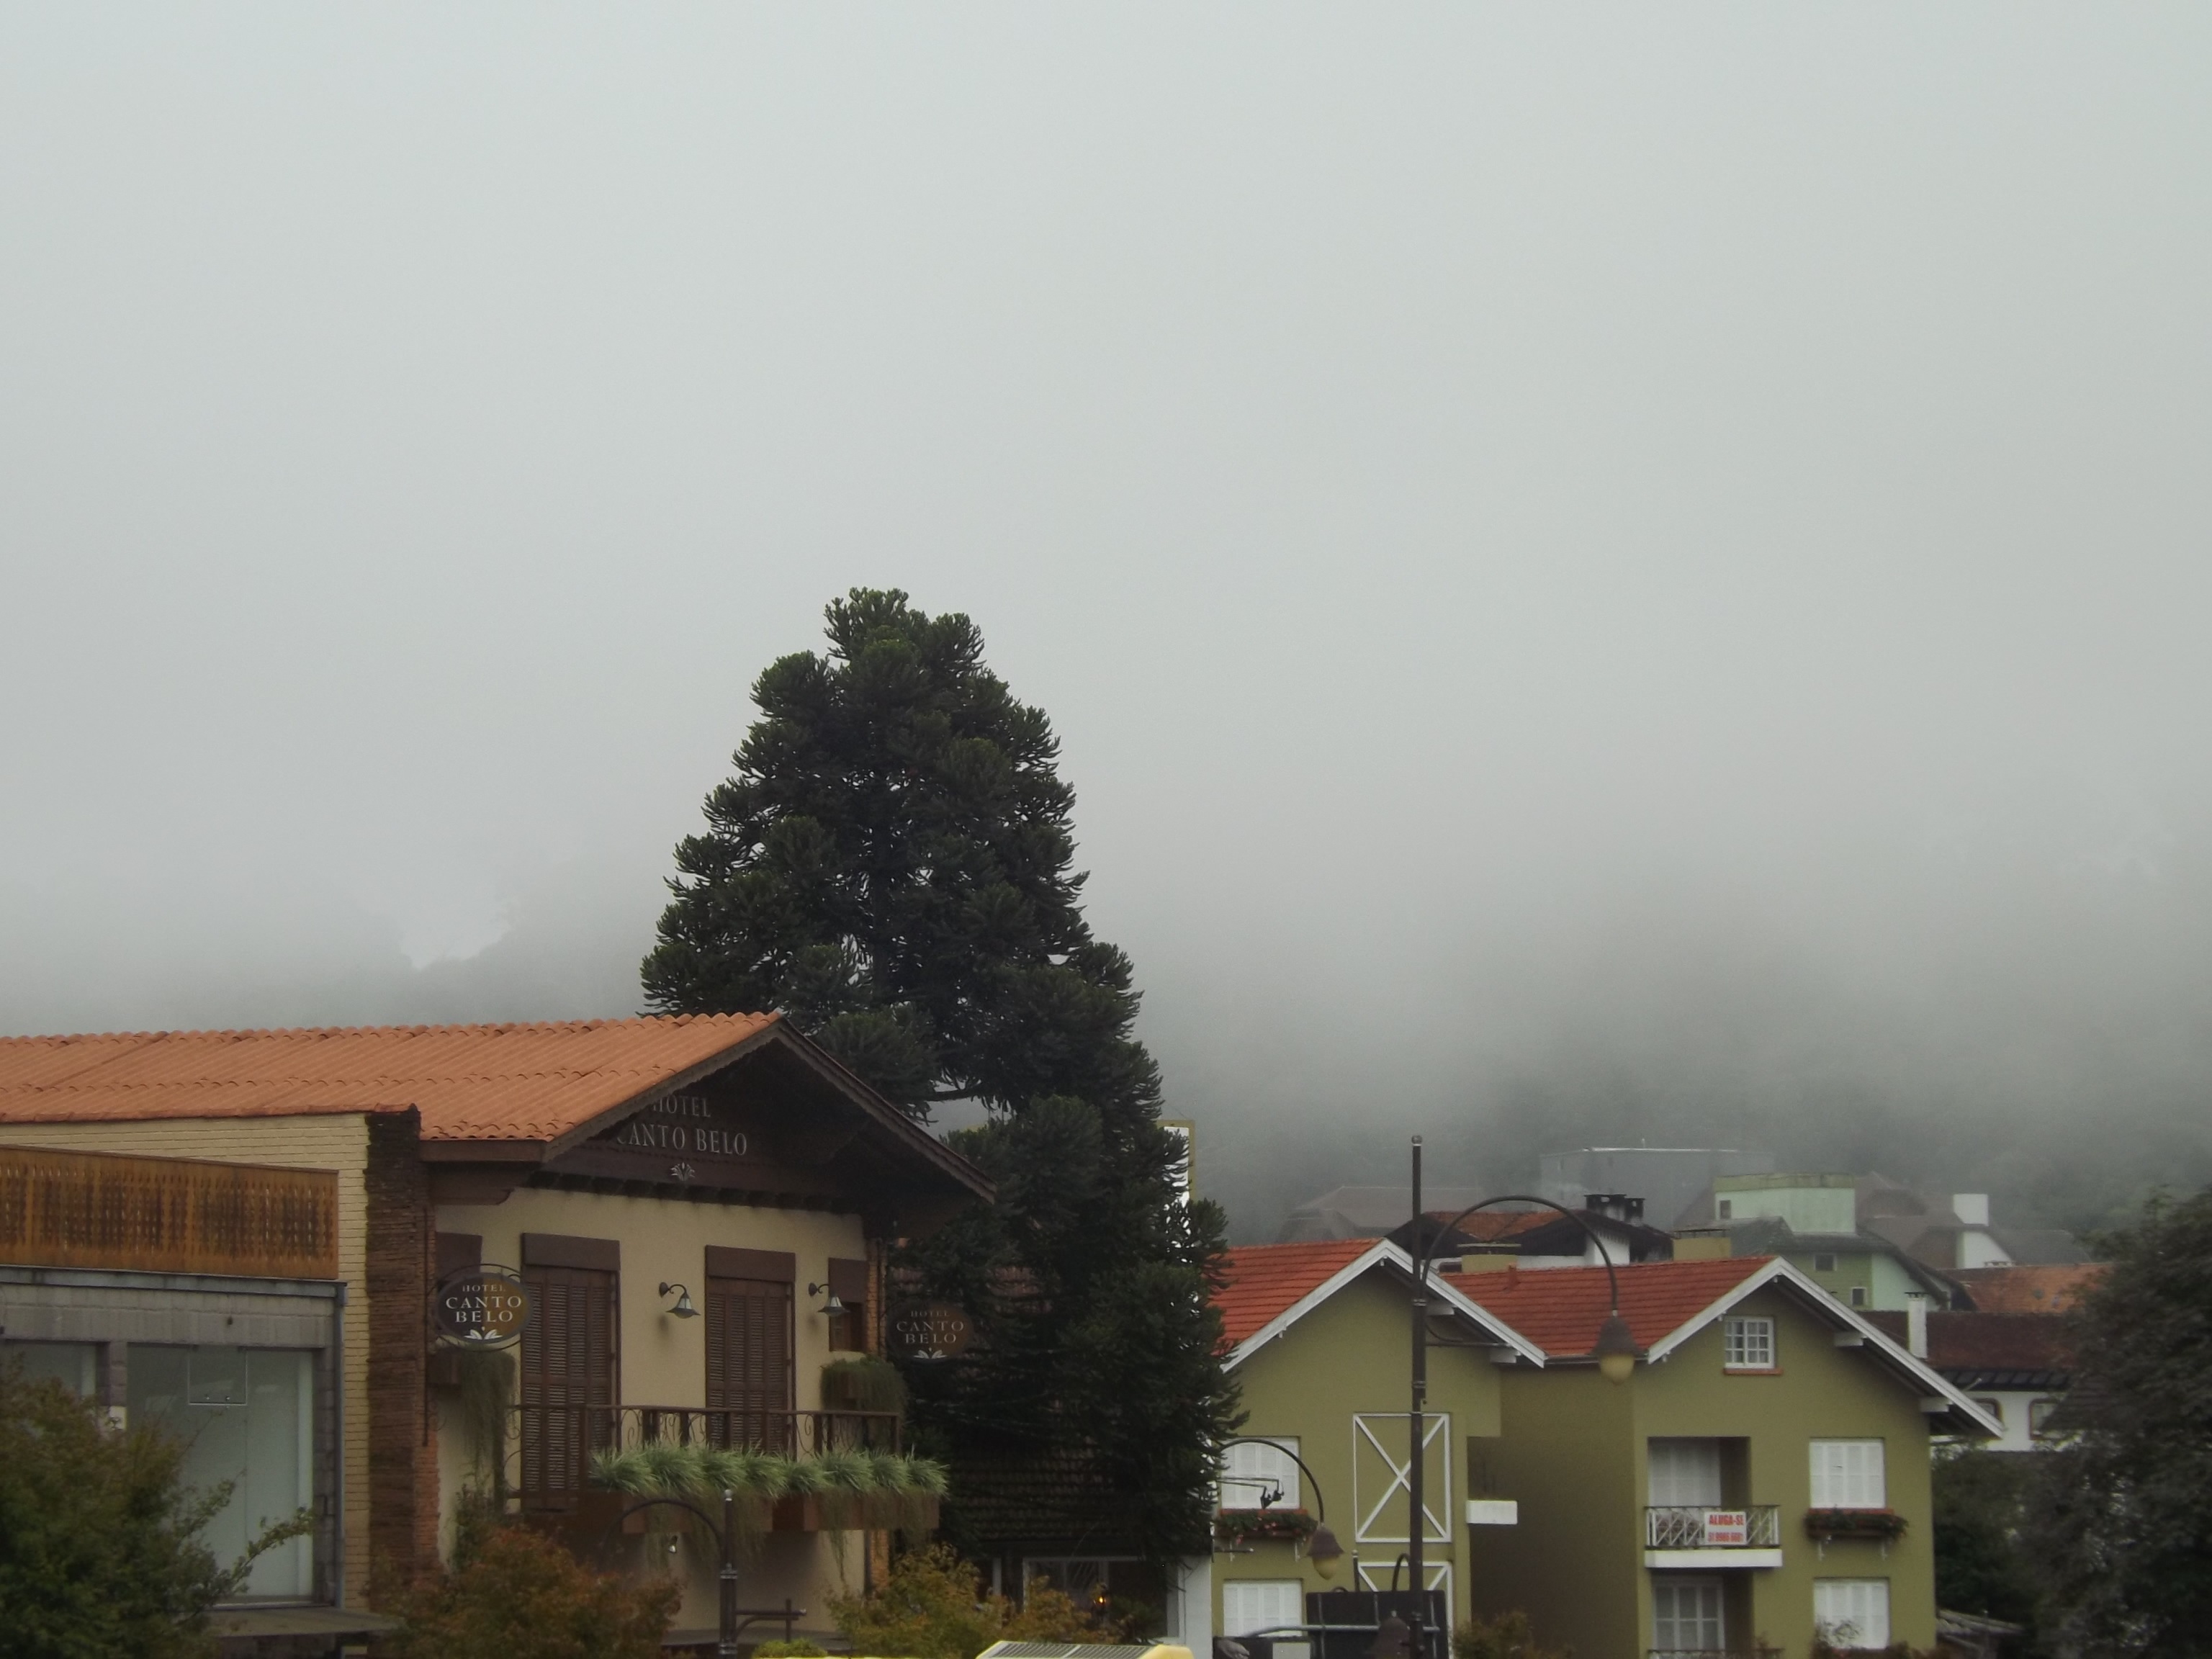
tree, snow, cold, sky, fog, lawn, house, rain, home, suburb, weather, property, neighbourhood, rural area, residential area, atmospheric phenomenon